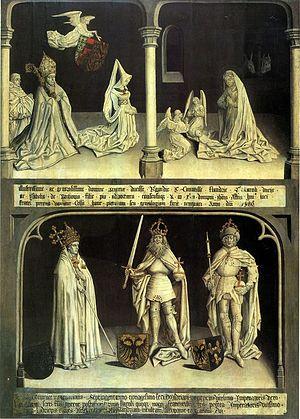
La liste des biens classés de la Communauté flamande de Belgique est une liste de biens culturels mobiliers classés situés Région flamande.
Les Primitifs flamands à Bruges est une exposition d'art consacrée aux peintures des primitifs flamands qui s'est tenue du 15 juin 1902 au 5 octobre 1902 au Palais du gouvernement provincial à Bruges.